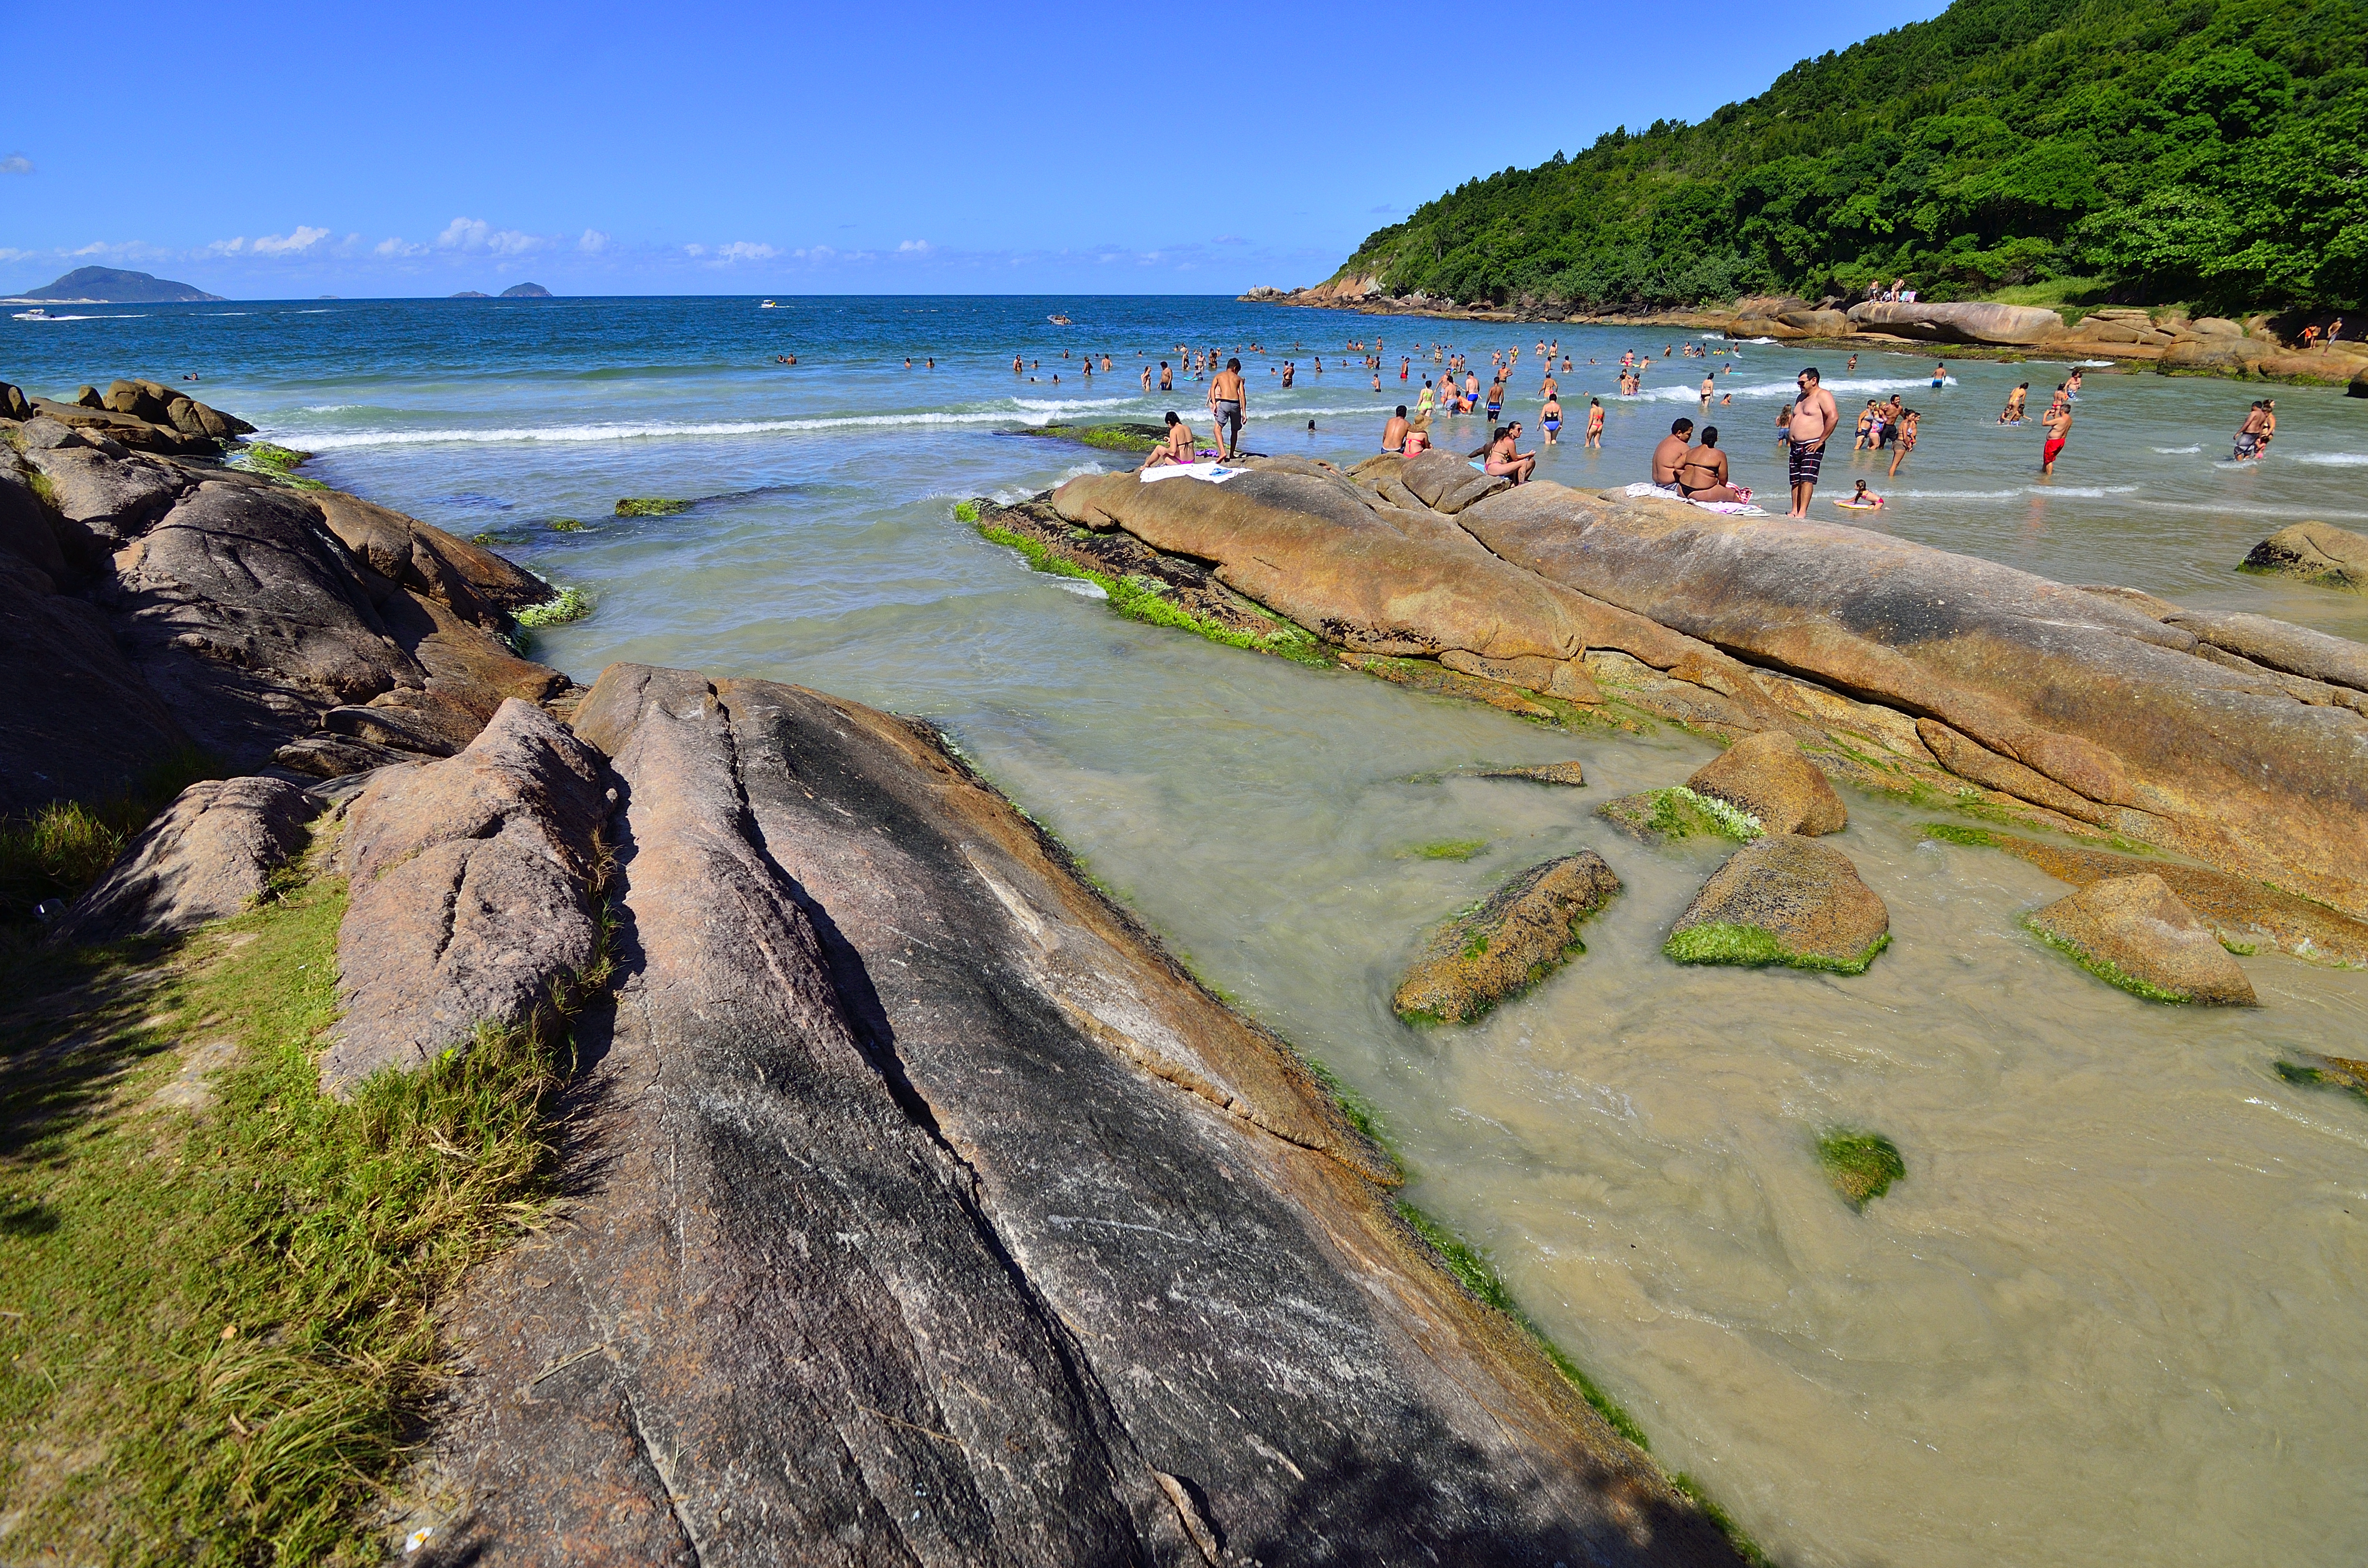
beach, sea, coast, water, rock, ocean, shore, wave, vacation, cliff, cove, bay, terrain, body of water, mar, playa, sol, praia, florianopolis, floripa, prainha, cape, landform